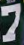
Number: 7